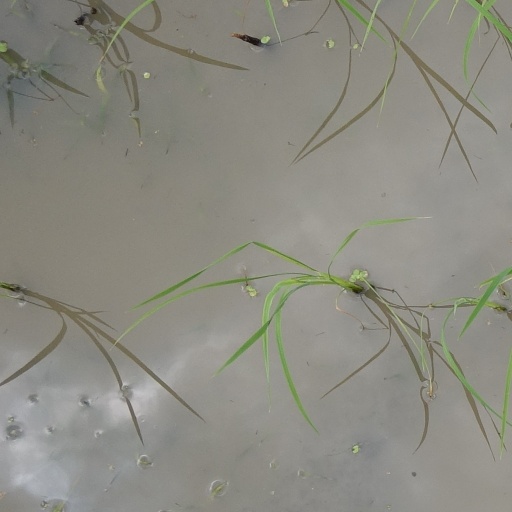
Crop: rice